Monastery of Goseck

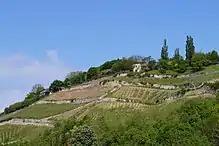
Vineyard Steinmeister

Goseck Castle was part of a network of Frankish castles on the Saale River. It was founded around the year 800. The counts of Goseck were one of the noblest aristocratic families of the empire in the 10th and 11th century. Count Frederick I of Goseck had his center of power in Goseck . In 1041, Adalbert (archbishop of Hamburg-Bremen from 1043) founded a Benedictine monastery in the eastern part of the noble castle of Goseck. The minster was erected in 1046.